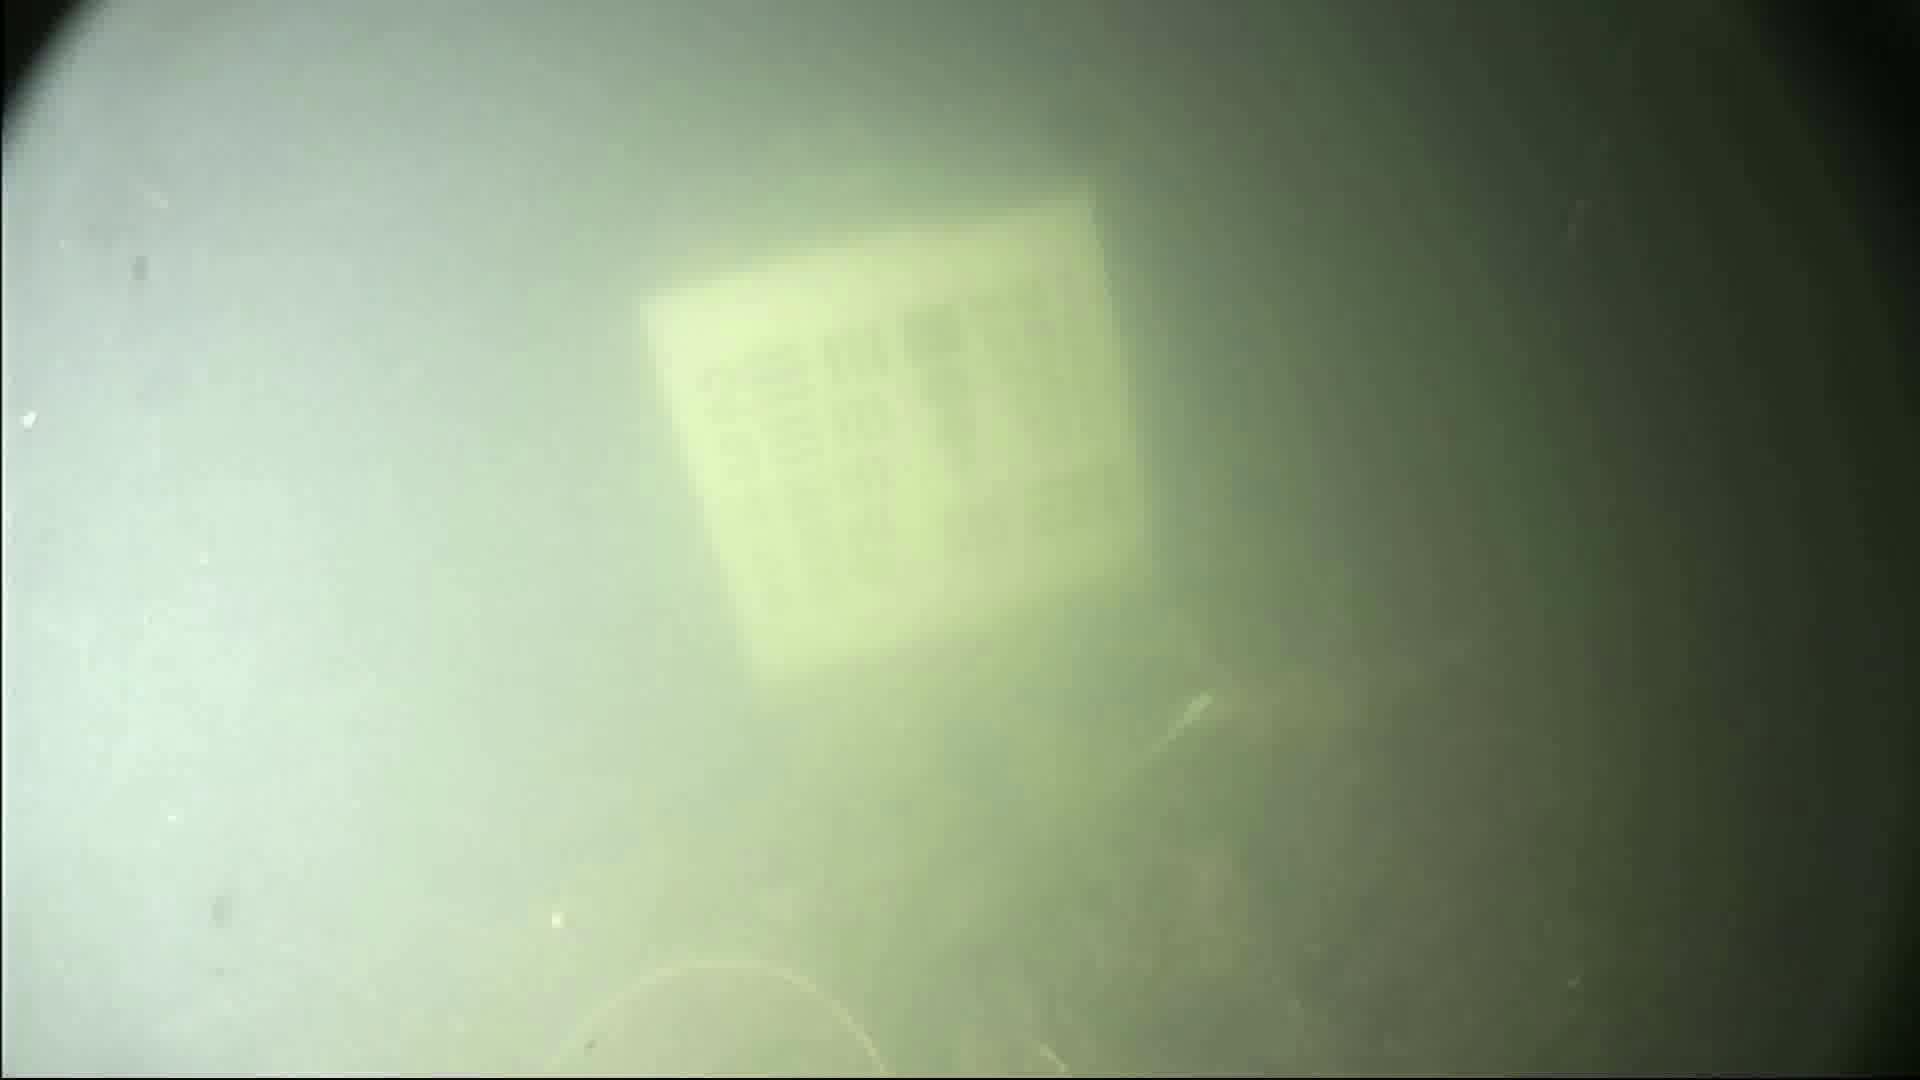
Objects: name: small_fish